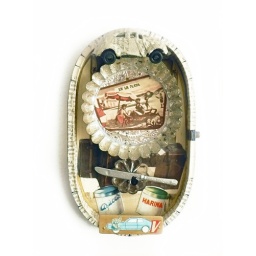
Assembly and installation in wooden box.Varius vintage recycling objects in plastic or paper.measures: 12 cm X19cm X 2cmavailable